Wu Qi

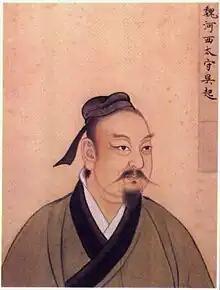
Wu Qi

Wu Qi (440–381 BC) was a Chinese military general, philosopher, and politician during the Warring States period.